Raymond Boyce (theatre designer)

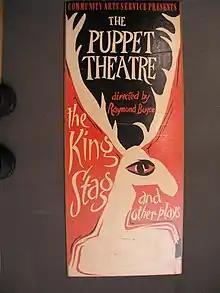
Poster advertising Raymond Boyce, Puppet Theatre. Image of stag in white, red and black. Mounted on wood. Collection of Auckland Museum Tamaki Paenga Hira, 1996.137.59

After completing his post-graduate course at the Old Vic under Michel St Denis, Boyce was appointed as Resident Designer at Dundee Repertory Company where he stayed from 1951 - 1953.